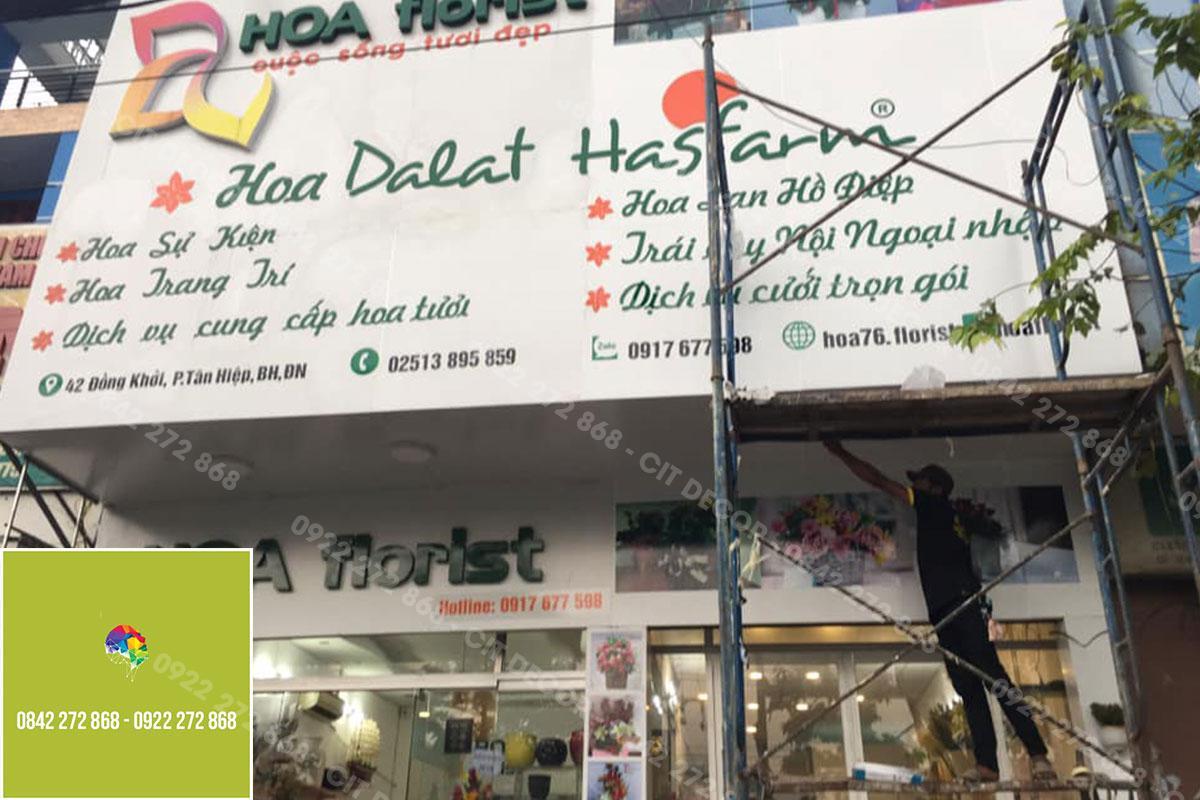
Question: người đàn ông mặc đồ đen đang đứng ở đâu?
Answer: bên ngoài tiệm bán hóa